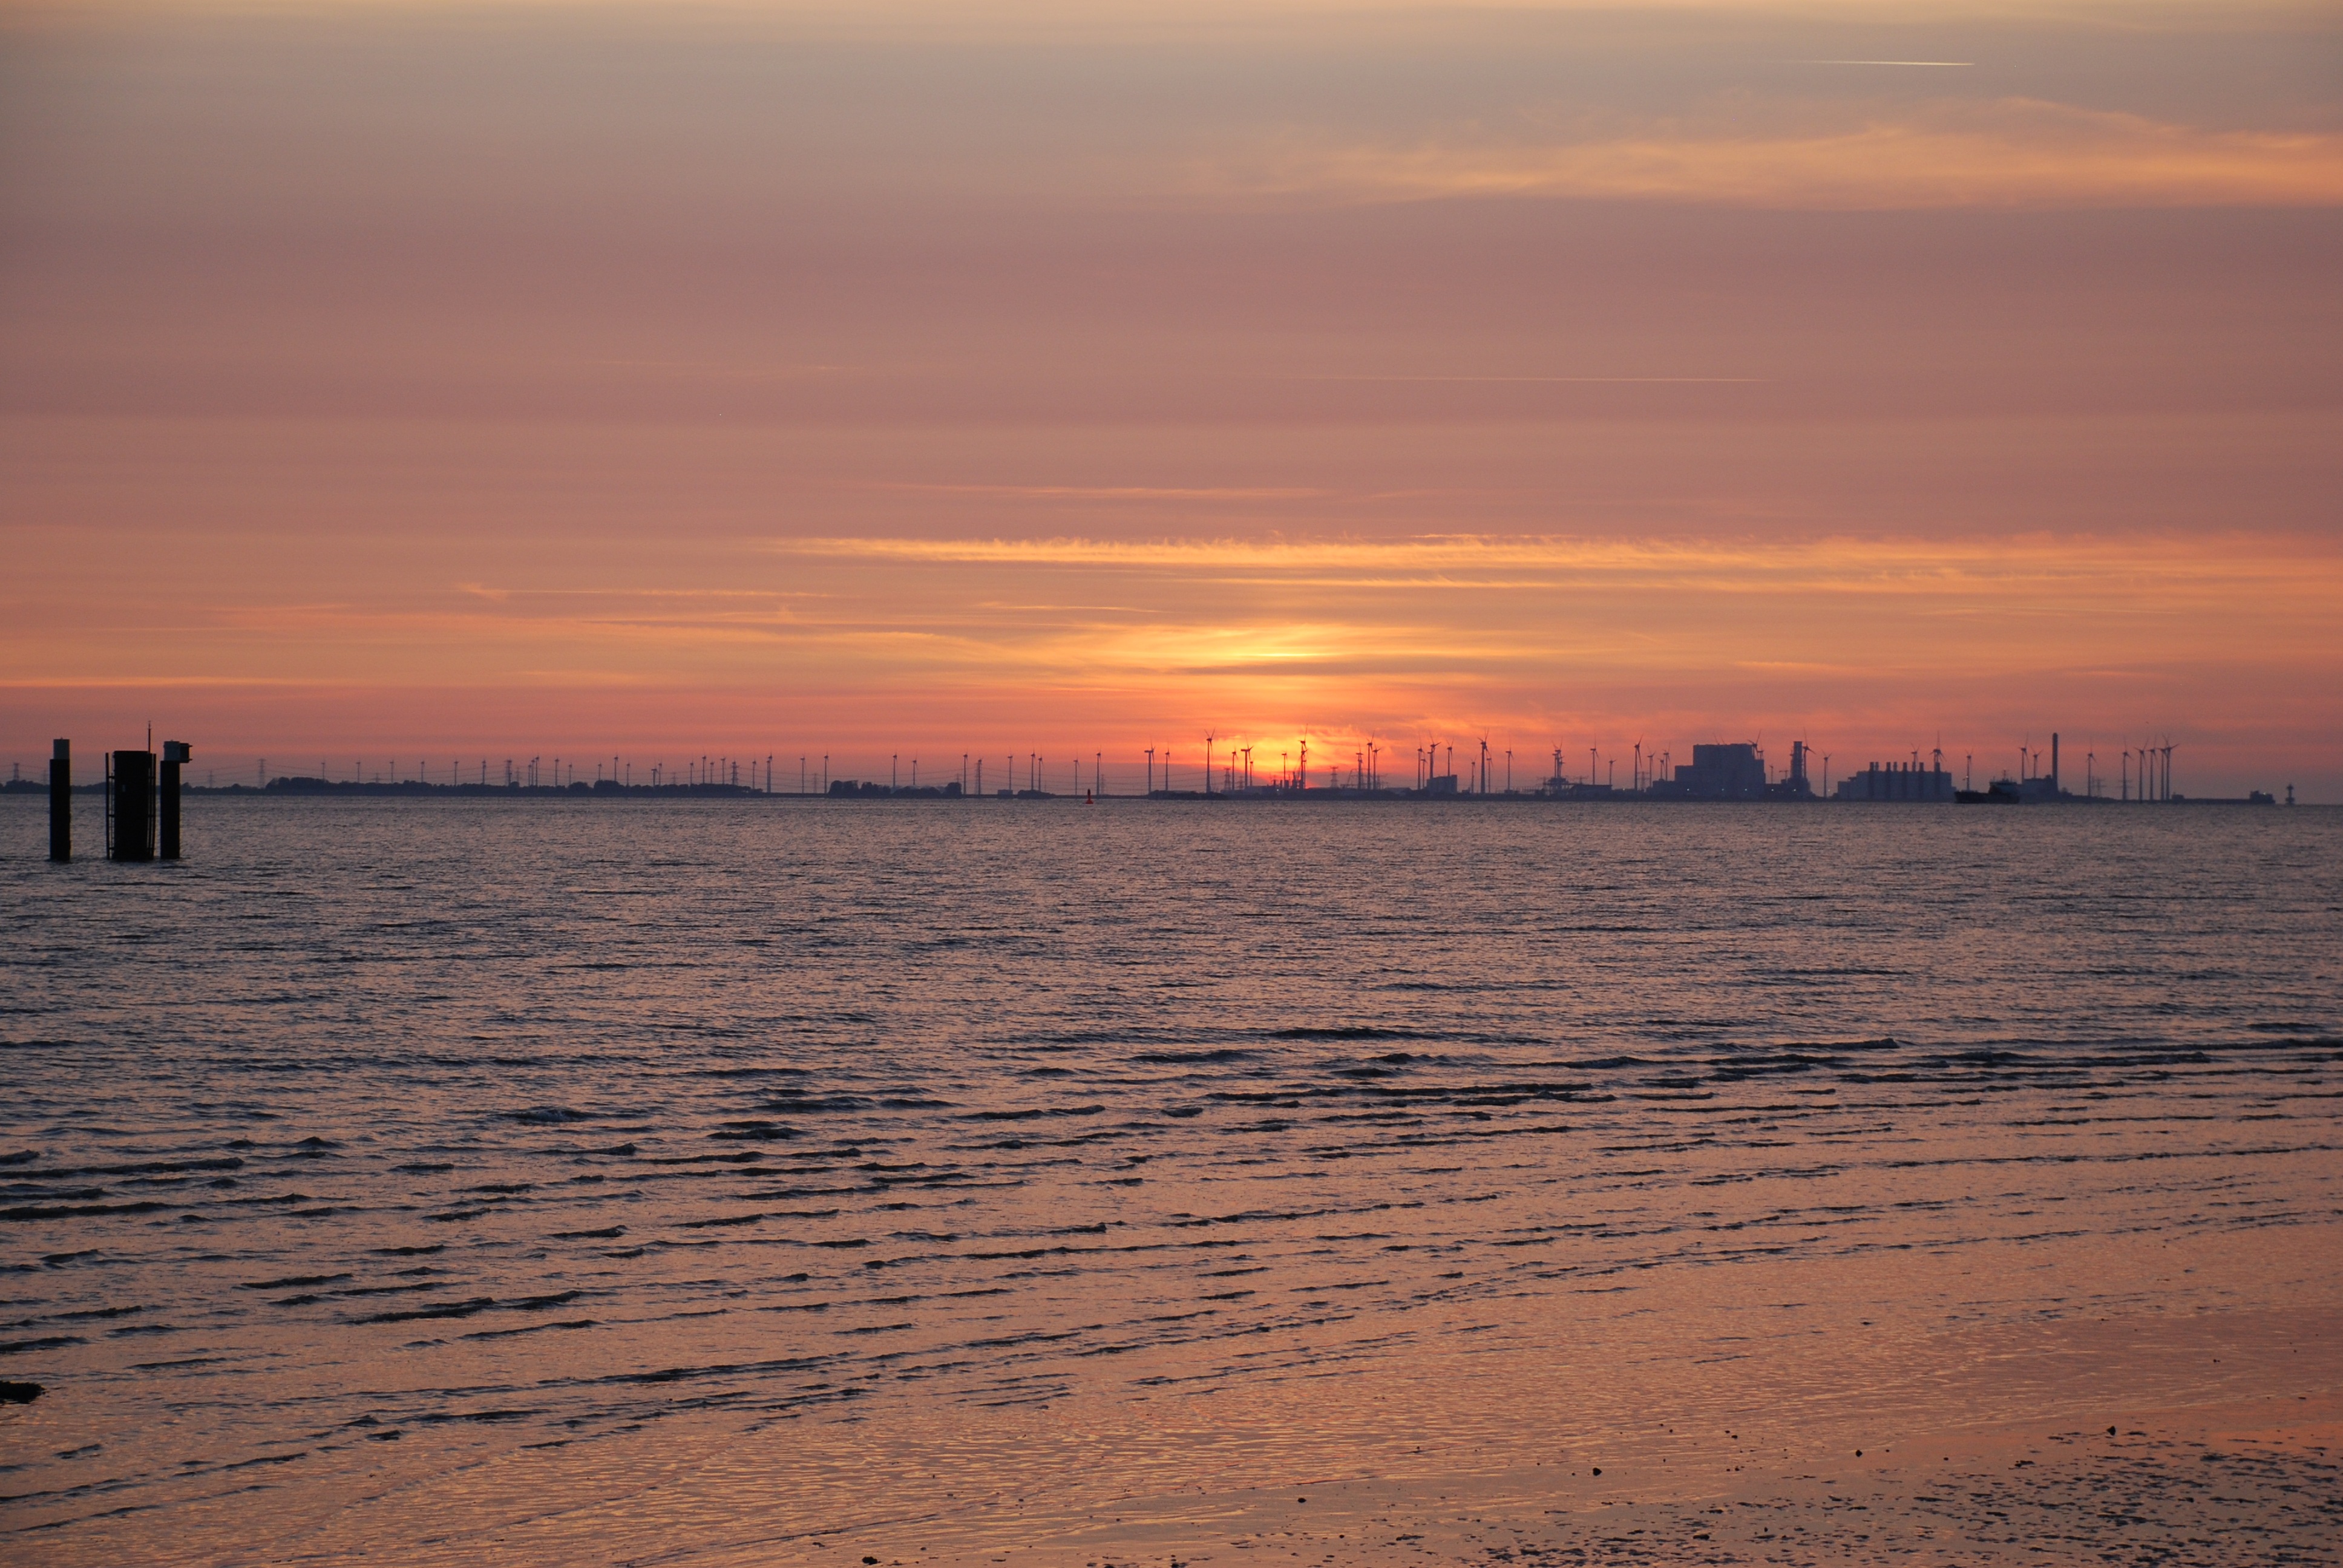
beach, sea, coast, ocean, horizon, cloud, sun, sunrise, sunset, morning, shore, wave, dawn, dusk, evening, bay, body of water, afterglow, emden, knock, wind wave